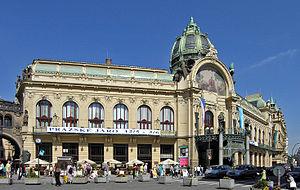
La Maison municipale est un complexe architectural sezessionsstil appartenant à la ville de Prague. Elle réunit une salle de concerts dédiée à Bedřich Smetana, un espace d'exposition, des salles de réception dont certaines décorées par Alfons Mucha, un café et un restaurant de style Art nouveau au rez-de-chaussée, un cocktail-bar, une brasserie et un dancing au sous-sol.
Prague est une des villes européennes qui comptent le plus de réalisations de style Art nouveau ou jugendstil et plus précisément se rapportant au courant plus géométrique de la secession viennoise vu l'influence de l'Autriche et de l'Allemagne toutes proches.